Process Church of the Final Judgment

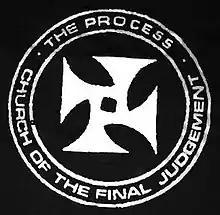
The logo used by the original Process Church of the Final Judgement

The Process Church of the Final Judgement, also known as the Process Church, was a British religious group established in 1966 and disestablished in the 1970s. Its founders were the English couple Mary Ann MacLean and Robert de Grimston, who spread the group's practices across parts of the United Kingdom and United States in the late 1960s and early 1970s. The Process Church's beliefs have been described as "a kind of neo-Gnostic theology".